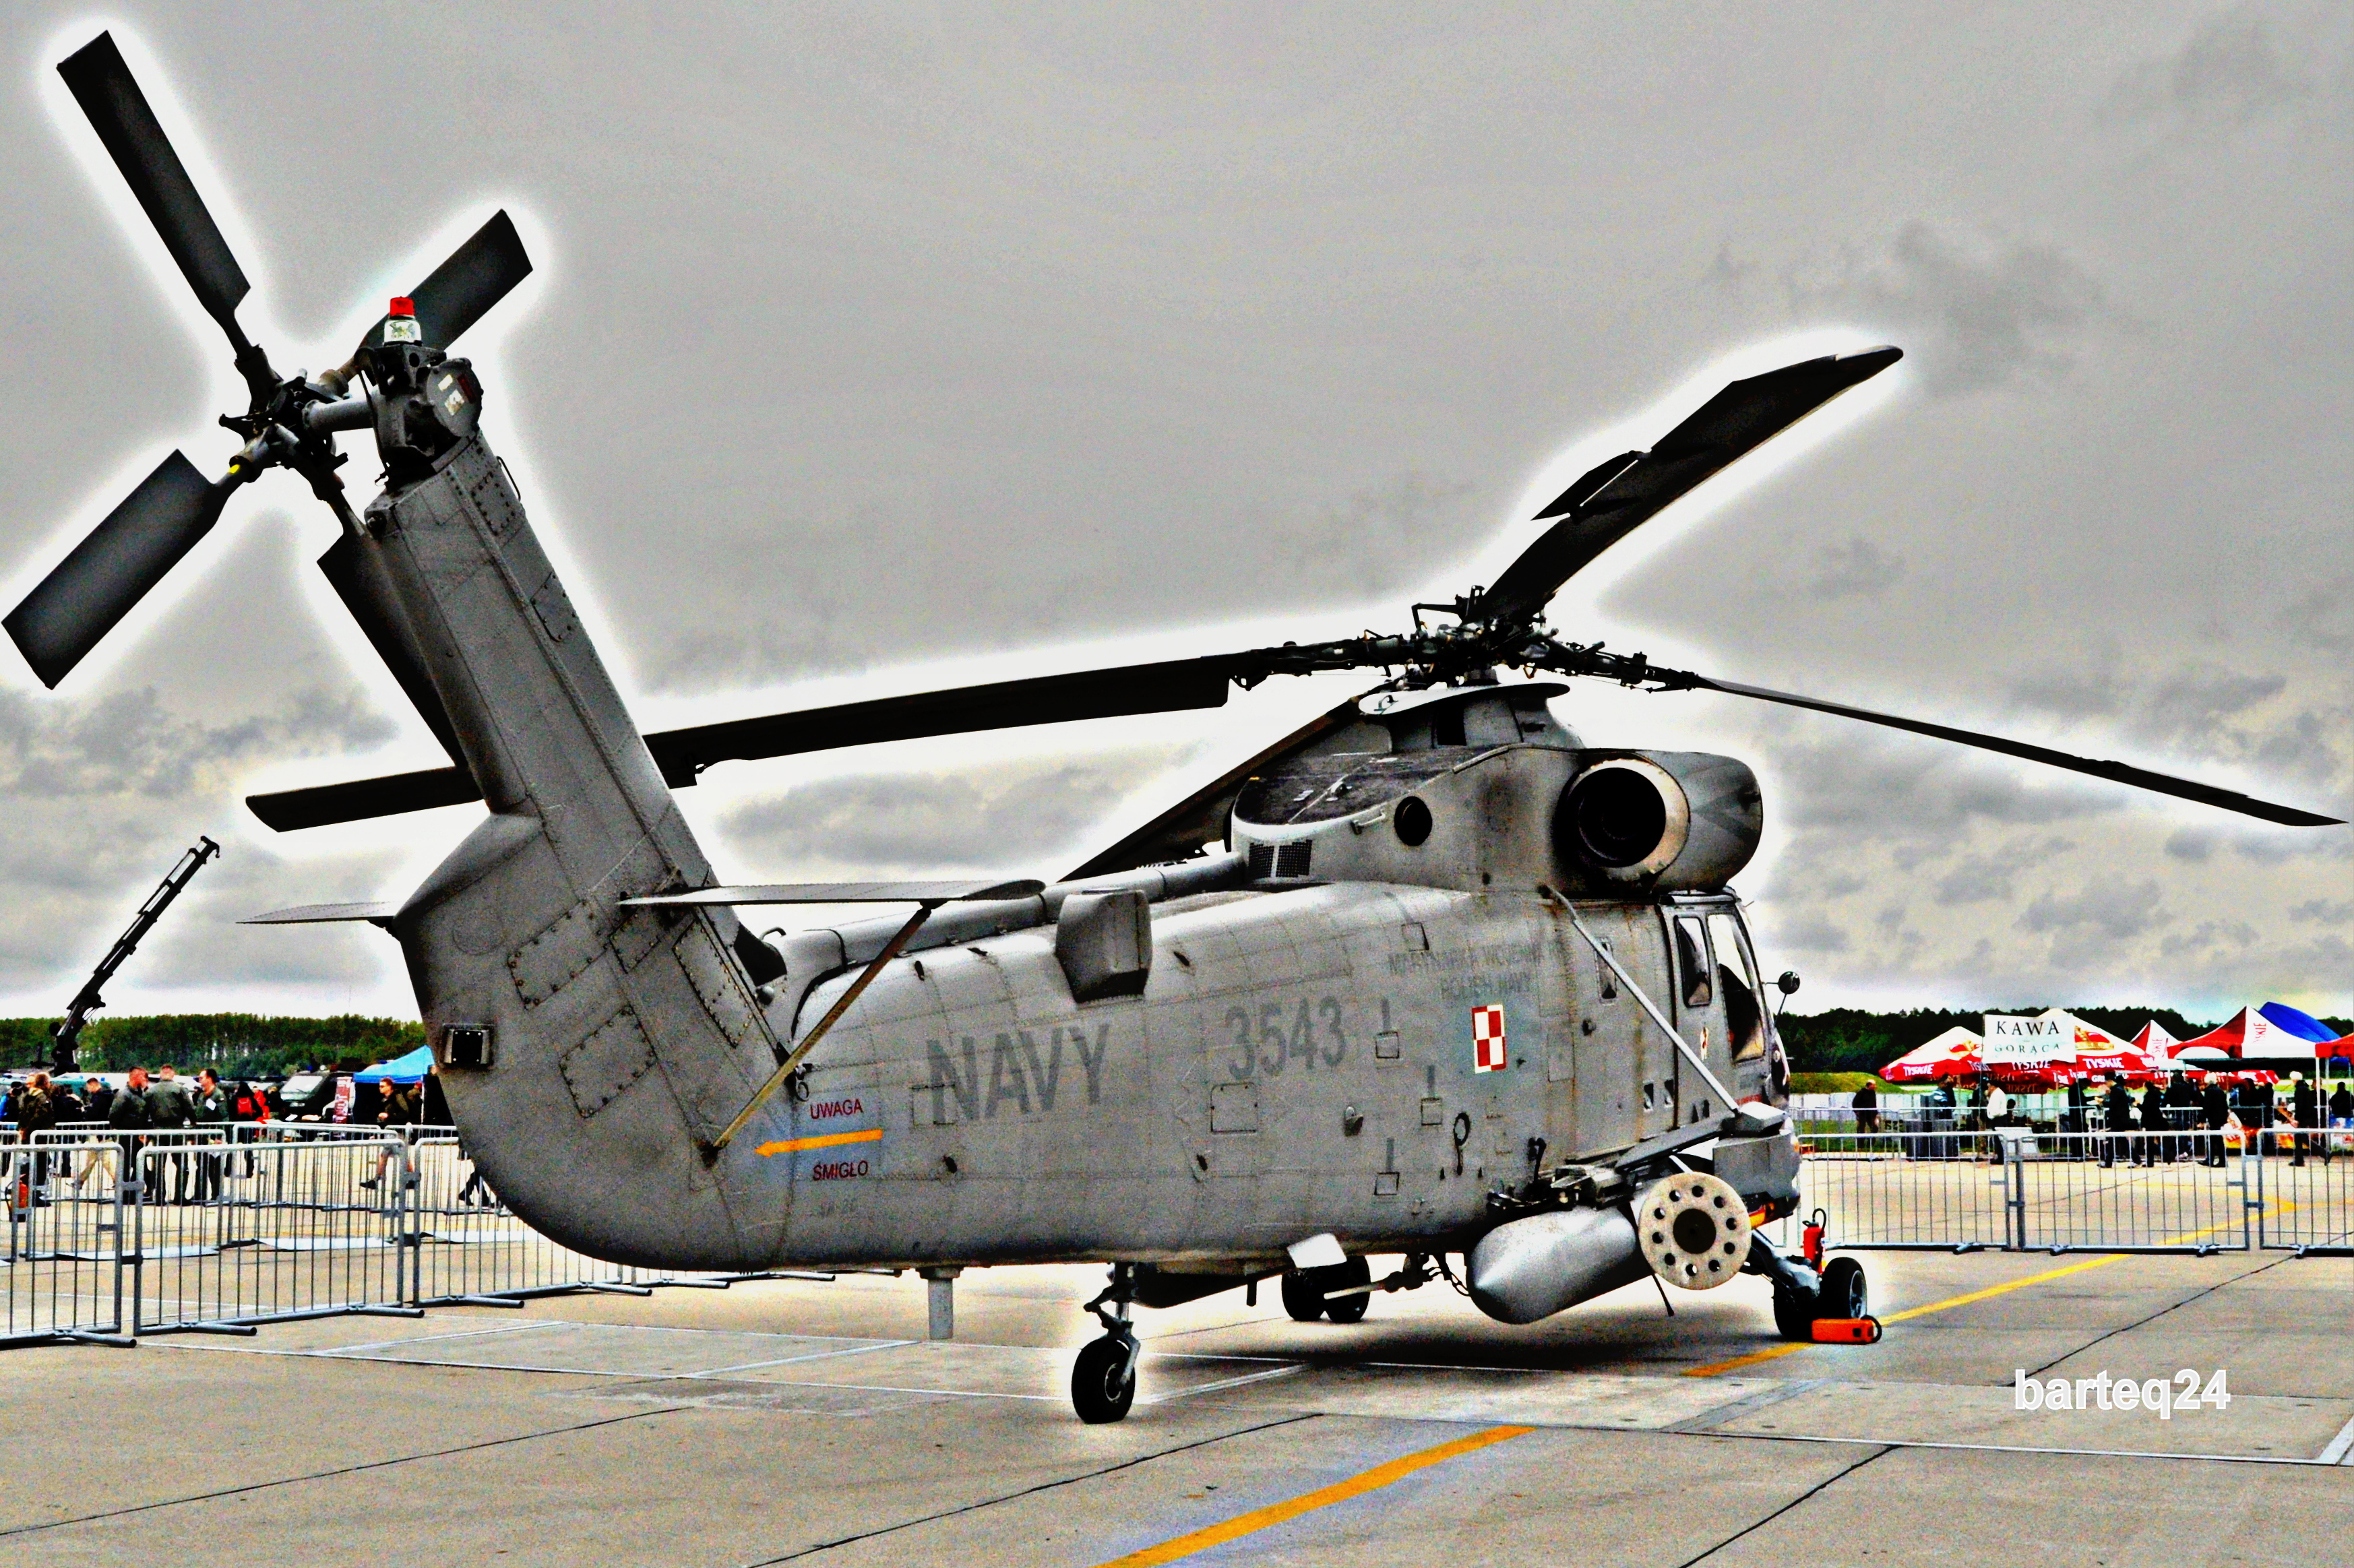
aircraft, europe, vehicle, aviation, helicopter, poland, europa, polska, mazovia, mazowsze, miskmazowiecki, epmm, kaman, sh2g, 3543, polishnavy, polisharmedforces, cn247, 43rdnavalairbase, superseaspitite, navalaviationbrigade, rotorcraft, air force, atmosphere of earth, aircraft engine, helicopter rotor, military helicopter, sikorsky s 70, sikorsky s 61